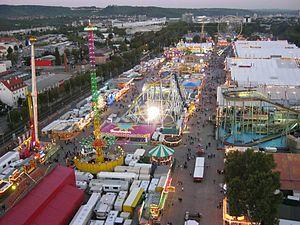
La Cannstatter Volksfest est une fête foraine allemande d'une durée de deux semaines et qui se déroule de fin septembre à début octobre à Stuttgart sur la Cannstatter Wasen dans le quartier de Bad Cannstatt. Son équivalent printanier est la Stuttgarter Frühlingsfest.